Capital punishment

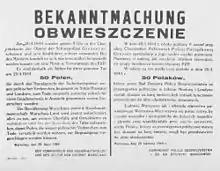
50 Poles tried and sentenced to death by a "Standgericht" in retaliation for the assassination of 1 German policeman in Nazi-occupied Poland, 1944

In the last several centuries, with the emergence of modern nation states, justice came to be increasingly associated with the concept of natural and legal rights. The period saw an increase in standing police forces and permanent penitential institutions. Rational choice theory, a utilitarian approach to criminology which justifies punishment as a form of deterrence as opposed to retribution, can be traced back to Cesare Beccaria, whose influential treatise "On Crimes and Punishments" (1764) was the first detailed analysis of capital punishment to demand the abolition of the death penalty. In England, Jeremy Bentham (1748–1832), the founder of modern utilitarianism, called for the abolition of the death penalty. Beccaria, and later Charles Dickens and Karl Marx noted the incidence of increased violent criminality at the times and places of executions. Official recognition of this phenomenon led to executions being carried out inside prisons, away from public view.